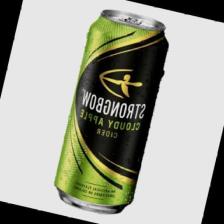
Label: cans